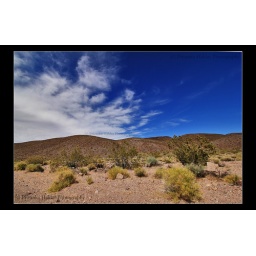
Clouds n blue sky in the desert